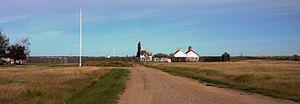
Lieu historique national de Fort Battleford
Battleford est une ville de la Saskatchewan au Canada située près de la rivière Saskatchewan Nord. Le recensement de 2006 y dénombre 3 685 habitants. L'économie locale est principalement tournée vers l'agriculture.